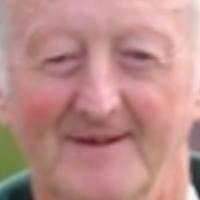
Age group: age 80 +